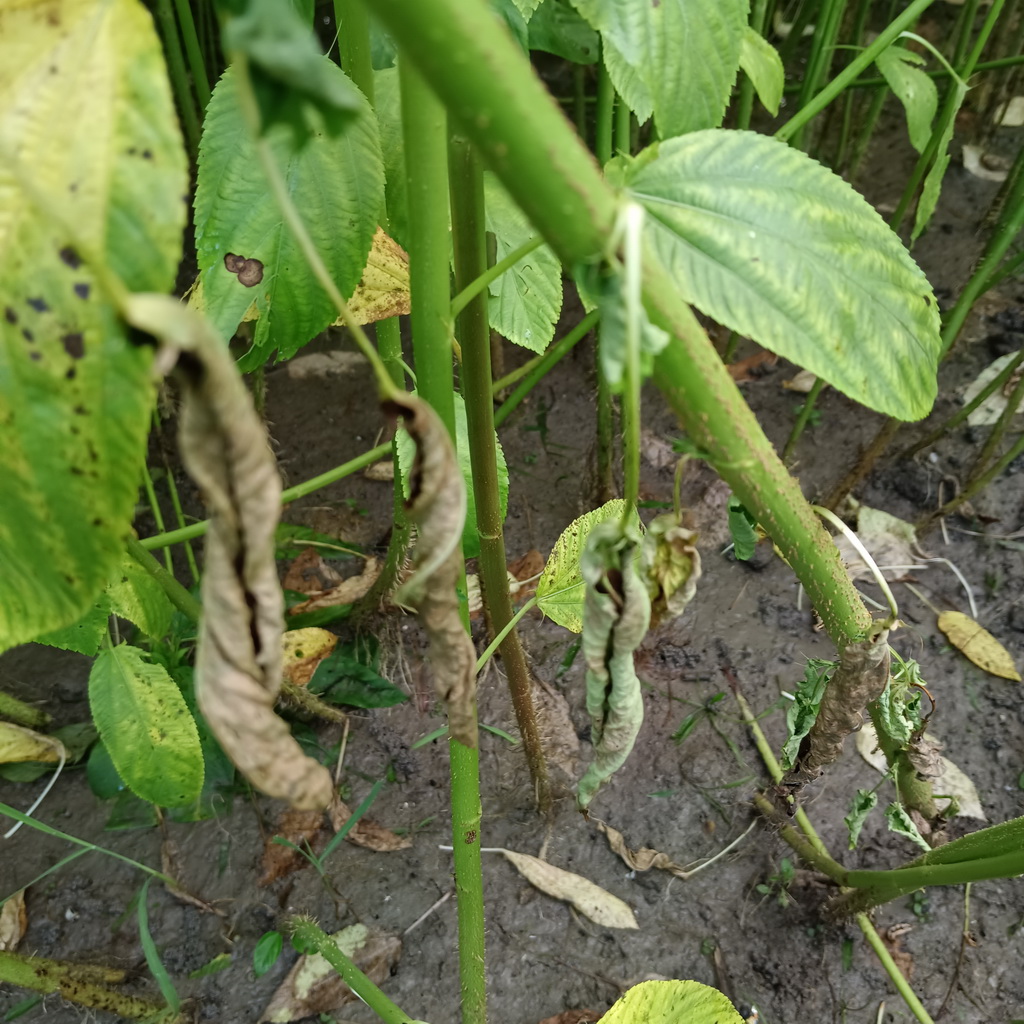
Label: Dieback